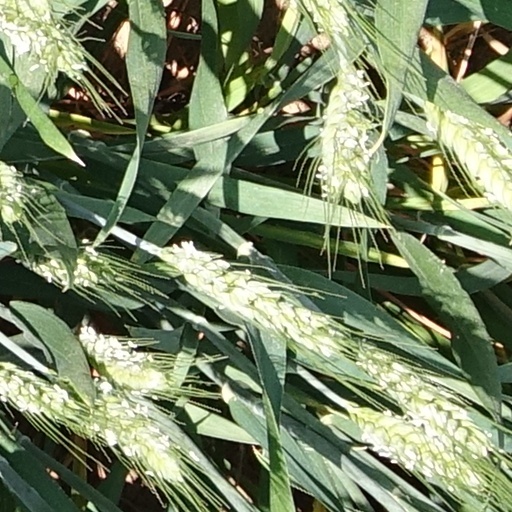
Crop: wheat